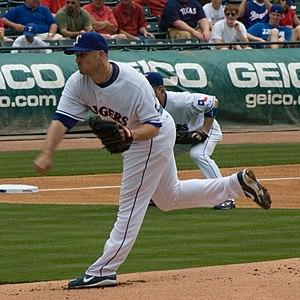
Jason Ryan Jennings est un lanceur droitier de baseball qui évolue en Ligues majeures de 2001 à 2009. Il est désigné meilleure recrue de la Ligue nationale en 2002 comme joueur des Rockies du Colorado. Il joue par la suite pour les Astros de Houston et les Rangers du Texas.